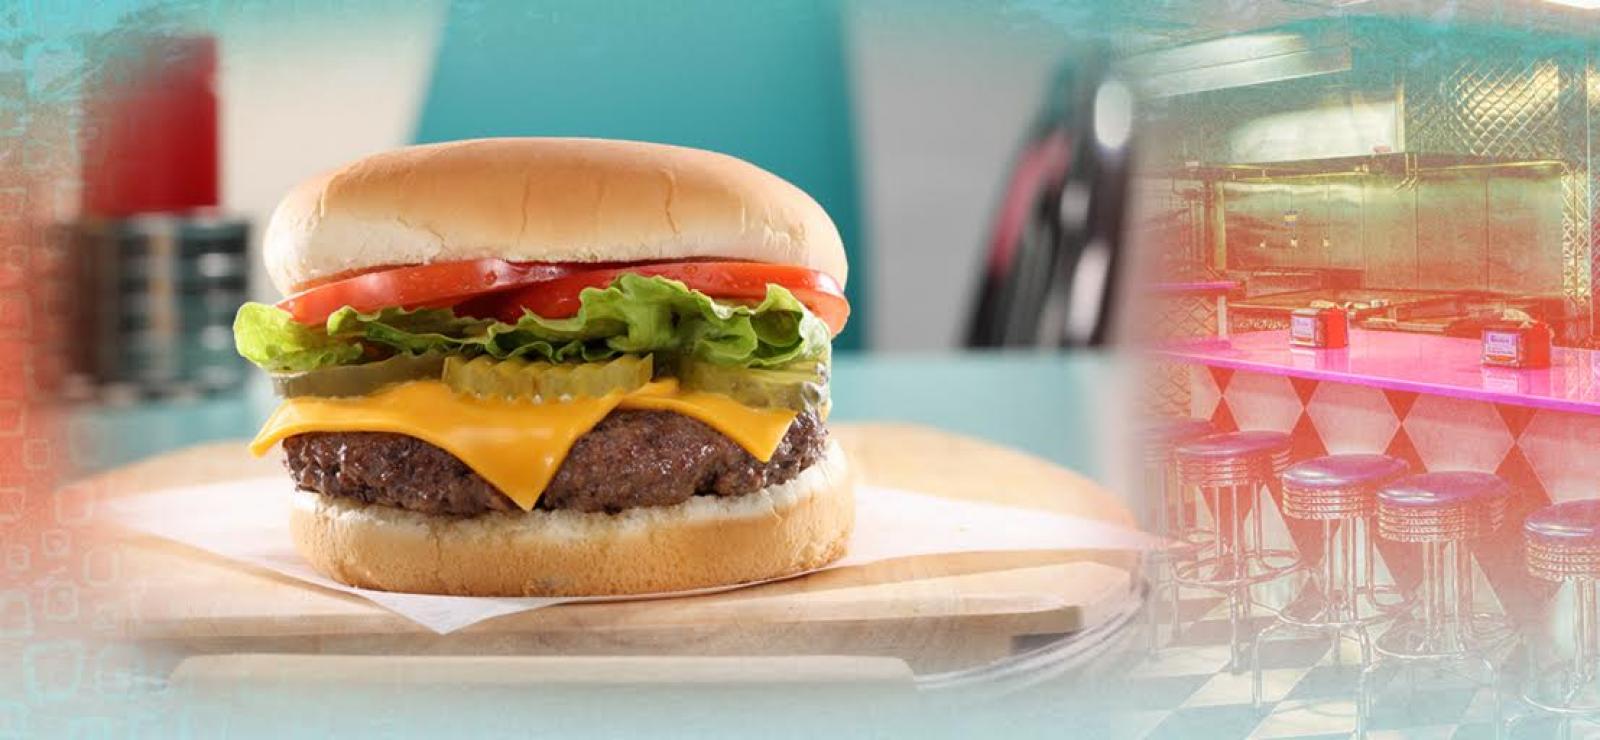
Dish: burger